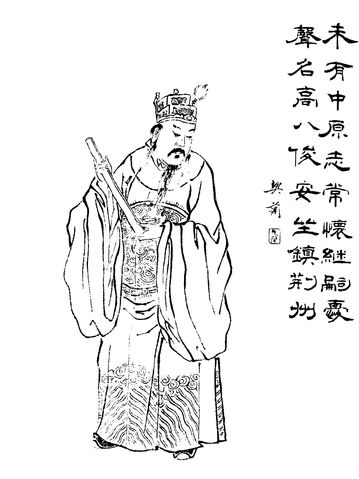
เล่าเปียว

| name = เล่าเปียว (หลิว เปี่ยว)
| native_name = 劉表
| image = Liu Biao Qing portait.jpg
| image_size = 200px
| caption = ภาพวาดเล่าเปียวสมัยราชวงศ์ชิง
| office = เกงจิ๋ว|เจ้ามณฑลเกงจิ๋ว (荊州牧)
| monarch = พระเจ้าเหี้ยนเต้
| office1 = ขุนพลผู้พิทักษ์ทักษิณ (鎮南將軍)
| monarch1 = พระเจ้าเหี้ยนเต้
| office2 = เกงจิ๋ว|ข้าหลวงมณฑลเกงจิ๋ว (荊州刺史)
| monarch2 = พระเจ้าเหี้ยนเต้
| birth_date = ค.ศ. 142
| birth_place = อำเภอเกาผิง เมืองซันหยง (ปัจจุบันคือบริเวณใกล้กับอำเภอยฺหวีไถ มณฑลชานตง)
| death_date = ค.ศ. 208 (อายุ 66 ปี)
| death_place = ซงหยง
| occupation = ขุนพล, ขุนนาง, ขุนศึก
| blank1 = ชื่อรอง
| data1 = จิ่งเชิง (景升)
| blank2 = บรรดาศักดิ์
| data2 = เฉิงอู่โหฺว (成武侯)
เล่าเปียว (; ค.ศ. 142-208) ชื่อรอง จิ่งเชิง () เป็นขุนนางและขุนศึกที่มีชีวิตอยู่ในช่วงปลายราชวงศ์ฮั่นตะวันออก เขาเป็นที่รู้จักกันดีที่สุดในการดำรงตำแหน่งเจ้ามณฑลเกงจิ๋ว (ครอบคลุมมณฑลหูเป่ย์และหูหนานในปัจจุบัน) ตั้งแต่ปี ค.ศ. 192 จนกระทั่งเสียชีวิตในปี ค.ศ. 208 นอกจากนี้เขายังเป็นสมาชิกของราชวงศ์ฮั่นผ่านทางบรรพบุรุษของเขาคือ เจ้าชายหลิวอวี่ พระราชโอรสองค์ที่ 5 ของจักรพรรดิฮั่นจิง เล่าเปียวถูกอธิบายว่าเป็นผู้ชายที่หล่อเหลาและสูงกว่าแปดชี่ (1.86 เมตร)(长八尺馀，姿貌甚伟。) "Sanguozhi" vol.06
== ชีวิต ==
เมื่อราชวงศ์ฮั่นตะวันออกเผชิญหน้ากับกบฏโพกผ้าเหลืองในปี ค.ศ. 184 เล่าเปียวดำรงตำแหน่งเจ้ามณฑลเกงจิ๋ว (ครอบคลุมมณฑลหูเป่ย์และหูหนานในปัจจุบัน) ต่อมาเล่าเปียวเริ่มทำสงครามกับอ้วนสุด และซุนเกี๋ยน ซึ่งเป็นข้ารับใช้ของเขา ระหว่างยุทธการที่เซียงหยาง ซุนเกี๋ยนได้รับคำสั่งจากอ้วนสุดให้โจมตีเล่าเปียว เล่าเปียวแต่งตั้งให้หองจอบัญชาการกองกำลังต่อต้านซุนเกี๋ยน หองจอพ่ายแพ้ต่อซุนเกี๋ยนแต่ฝ่ายหลังถูกลูกธนูยิงเสียชีวิต ทำให้การสู้รบจบลงด้วยชัยชนะของกองกำลังของเล่าเปียว หลายปีต่อมา ลูกชายคนโตสองคนของซุนเกี๋ยนคือซุนเซ็กและซุนกวน ทำให้เล่าเปียวต้องพบกับปัญหาไม่จบสิ้นขณะที่พวกเขาพยายามล้างแค้นให้กับการตายของบิดา อย่างไรก็ตาม พวกเขามุ่งเป้าไปที่หองจอซึ่งเป็นขุนพลภายใต้เล่าเปียวแทนที่จะเป็นเล่าเปียว
ประมาณ ค.ศ. 200 หลังจากโจโฉได้รับชัยชนะอย่างเด็ดขาดเหนืออ้วนเสี้ยวในยุทธการที่กัวต๋อ เล่าเปียวยังคงเป็นกลาง แม้จะเป็นขุนศึกเพียงคนเดียวที่สามารถต่อต้านอำนาจของขุนศึกทั้งสองได้ อย่างไรก็ตาม ในที่สุดเล่าเปียวก็ตัดสินใจให้ที่พักพิงแก่เล่าปี่ ซึ่งเป็นศัตรูของโจโฉและเป็นญาติสายเลือดเดียวกัน สิ่งนี้ทำให้เล่าเปียวตกเป็นเป้าหมายความโกรธแค้นของโจโฉในขณะที่เล่าปี่ก่อกบฏต่อโจโฉก่อนที่โจโฉจะทำสงครามกับอ้วนเสี้ยว หลังจากที่โจโฉรวมจีนตอนเหนือสำเร็จในปี ค.ศ. 208 เขาก็นำกองทัพขนาดใหญ่ลงใต้เพื่อพิชิตเกงจิ๋ว ด้วยความสัมพันธ์ที่ย่ำแย่ระหว่างเล่าเปียวและเล่าปี่อันเป็นผลมาจากการแทรกแซงของตระกูลของชัวมอทำให้ผู้คนของเล่าเปียวต้องเผชิญกับความยากลำบาก ยิ่งไปกว่านั้น กองทัพของซุนกวนได้ชัยชนะและสังหารหองจอในยุทธการที่กังแฮและท้ายที่สุดก็ทำลายแนวป้องกันของเล่าเปียวทางตะวันออก
ไม่นานหลังจากที่กองทัพหลักของโจโฉเริ่มบุกเกงจิ๋ว เล่าเปียวก็เสียชีวิตด้วยอาการป่วย(建安十三年，太祖征表，未至，表病死。) "Sanguozhi", vol.06(建安)十三年，曹操自将征表，未至。八月，表疽发背卒。 "Houhanshu", vol.74 part 2 ผู้สืบทอดของเล่าเปียวซึ่งเป็นบุตรชายคนเล็กของเขาคือเล่าจ๋อง เลือกที่จะยอมจำนนแทนที่จะต่อต้านการรุกรานของโจโฉ บุตรชายคนโตของเล่าเปียวคือเล่ากี๋ ซึ่งไม่เห็นด้วยกับเล่าจ๋องได้เข้าร่วมกับเล่าปี่ที่หลบหนีซึ่งนำไปสู่ยุทธนาวีที่ผาแดง
ผลที่ตามมาของยุทธนาวีครั้งนั้นได้แบ่งเกงจิ๋วของเล่าเปียวออกเป็นสามส่วน เกงจิ๋วยังคงเป็นจุดสู้รบสำคัญตลอดปลายราชวงศ์ฮั่นและจนถึงยุคสามก๊ก เนื่องจากเป็นตำแหน่งทางยุทธศาสตร์ที่สำคัญระหว่างทั้งสามก๊ก โดยมีการต่อสู้หลายครั้งเพื่อปกครองเกงจิ๋ว
==อ้างอิง==
* Chen Shou|Chen, Shou (3rd century). "Records of the Three Kingdoms" ("Sanguozhi").
*
* Fan Ye (historian)|Fan, Ye (5th century). "Book of the Later Han" ("Houhanshu").
* Pei Songzhi|Pei, Songzhi (5th century). "Annotations to Records of the Three Kingdoms" ("Sanguozhi zhu").
* Sima Guang|Sima, Guang (1084). "Zizhi Tongjian"
== ดูเพิ่ม ==
* ตัวละครในสามก๊ก
* เล่ากี๋
* เล่าจ๋อง
หมวดหมู่:บุคคลในยุคสามก๊ก|ล่แปียว
หมวดหมู่:เล่าเปียวและผู้เกี่ยวข้อง|